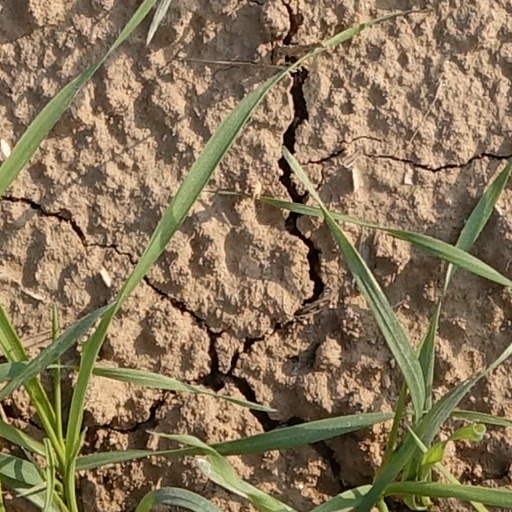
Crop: wheat